Pig (2011 film)

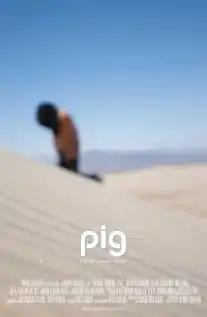

Pig is a 2011 American science fiction film written and directed by Henry Barrial and starring Rudolf Martin.